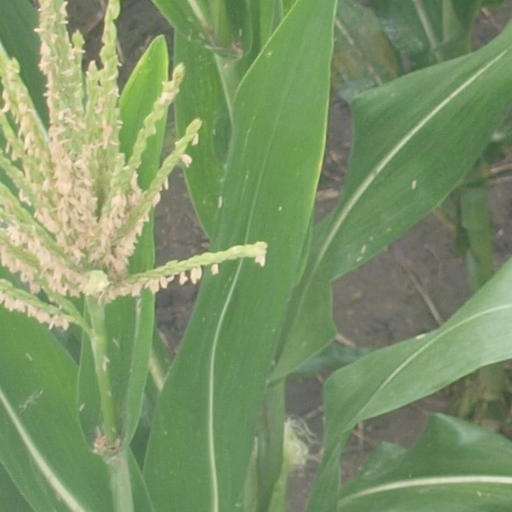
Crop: maize; corn